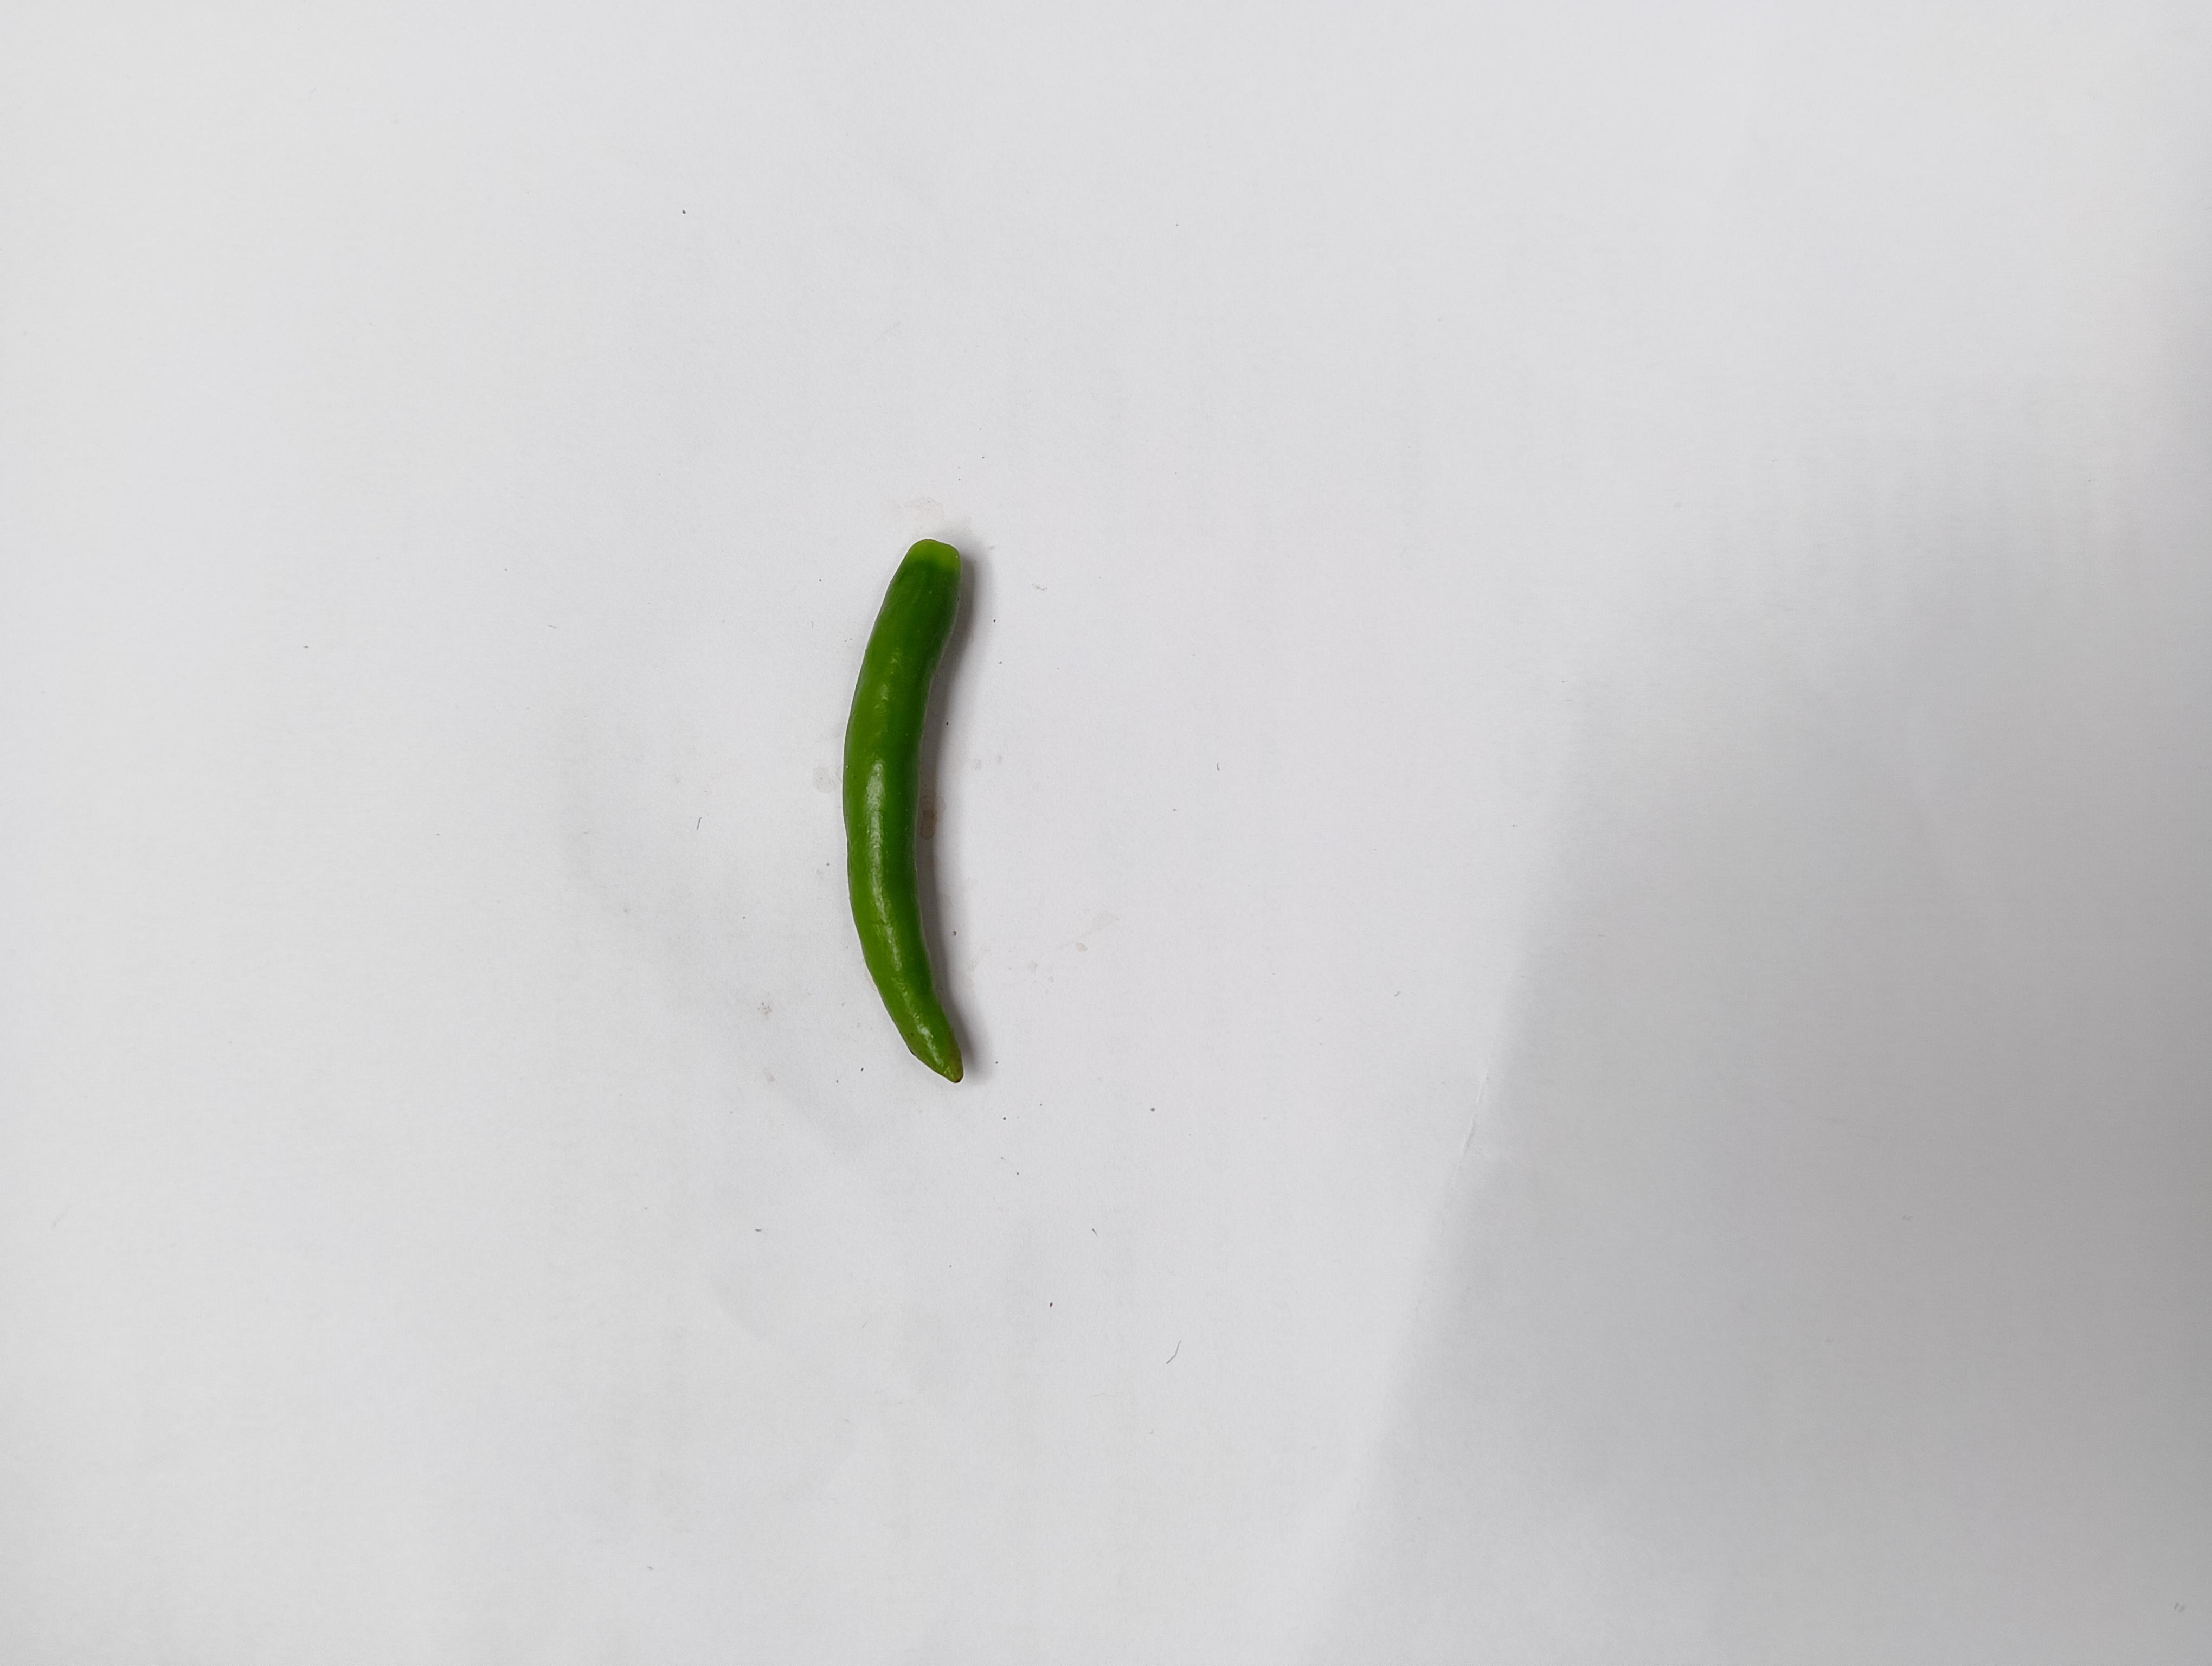
Label: Green Chili